Economic materialism

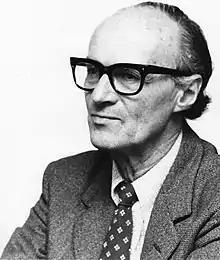
Tibor Scitovsky

A series of studies have observed a correlation between materialism and unhappiness. Studies in the United States have found that an increase in material wealth and goods in the country has had little to no effect on the well-being and happiness of its citizens. Tibor Scitovsky called this a "joyless economy" in which people endlessly pursue comforts to the detriments of pleasures.